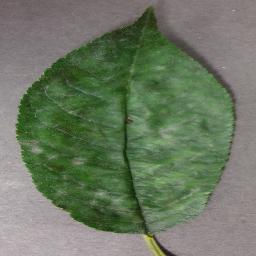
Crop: cherry
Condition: (including_sour)_powdery_mildew